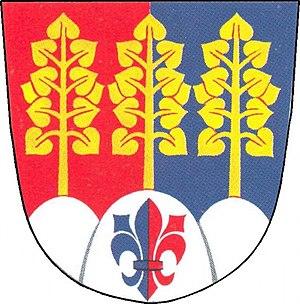
Lipová est une commune du district de Prostějov, dans la région d'Olomouc, en République tchèque. Sa population s'élevait à 731 habitants en 2018.